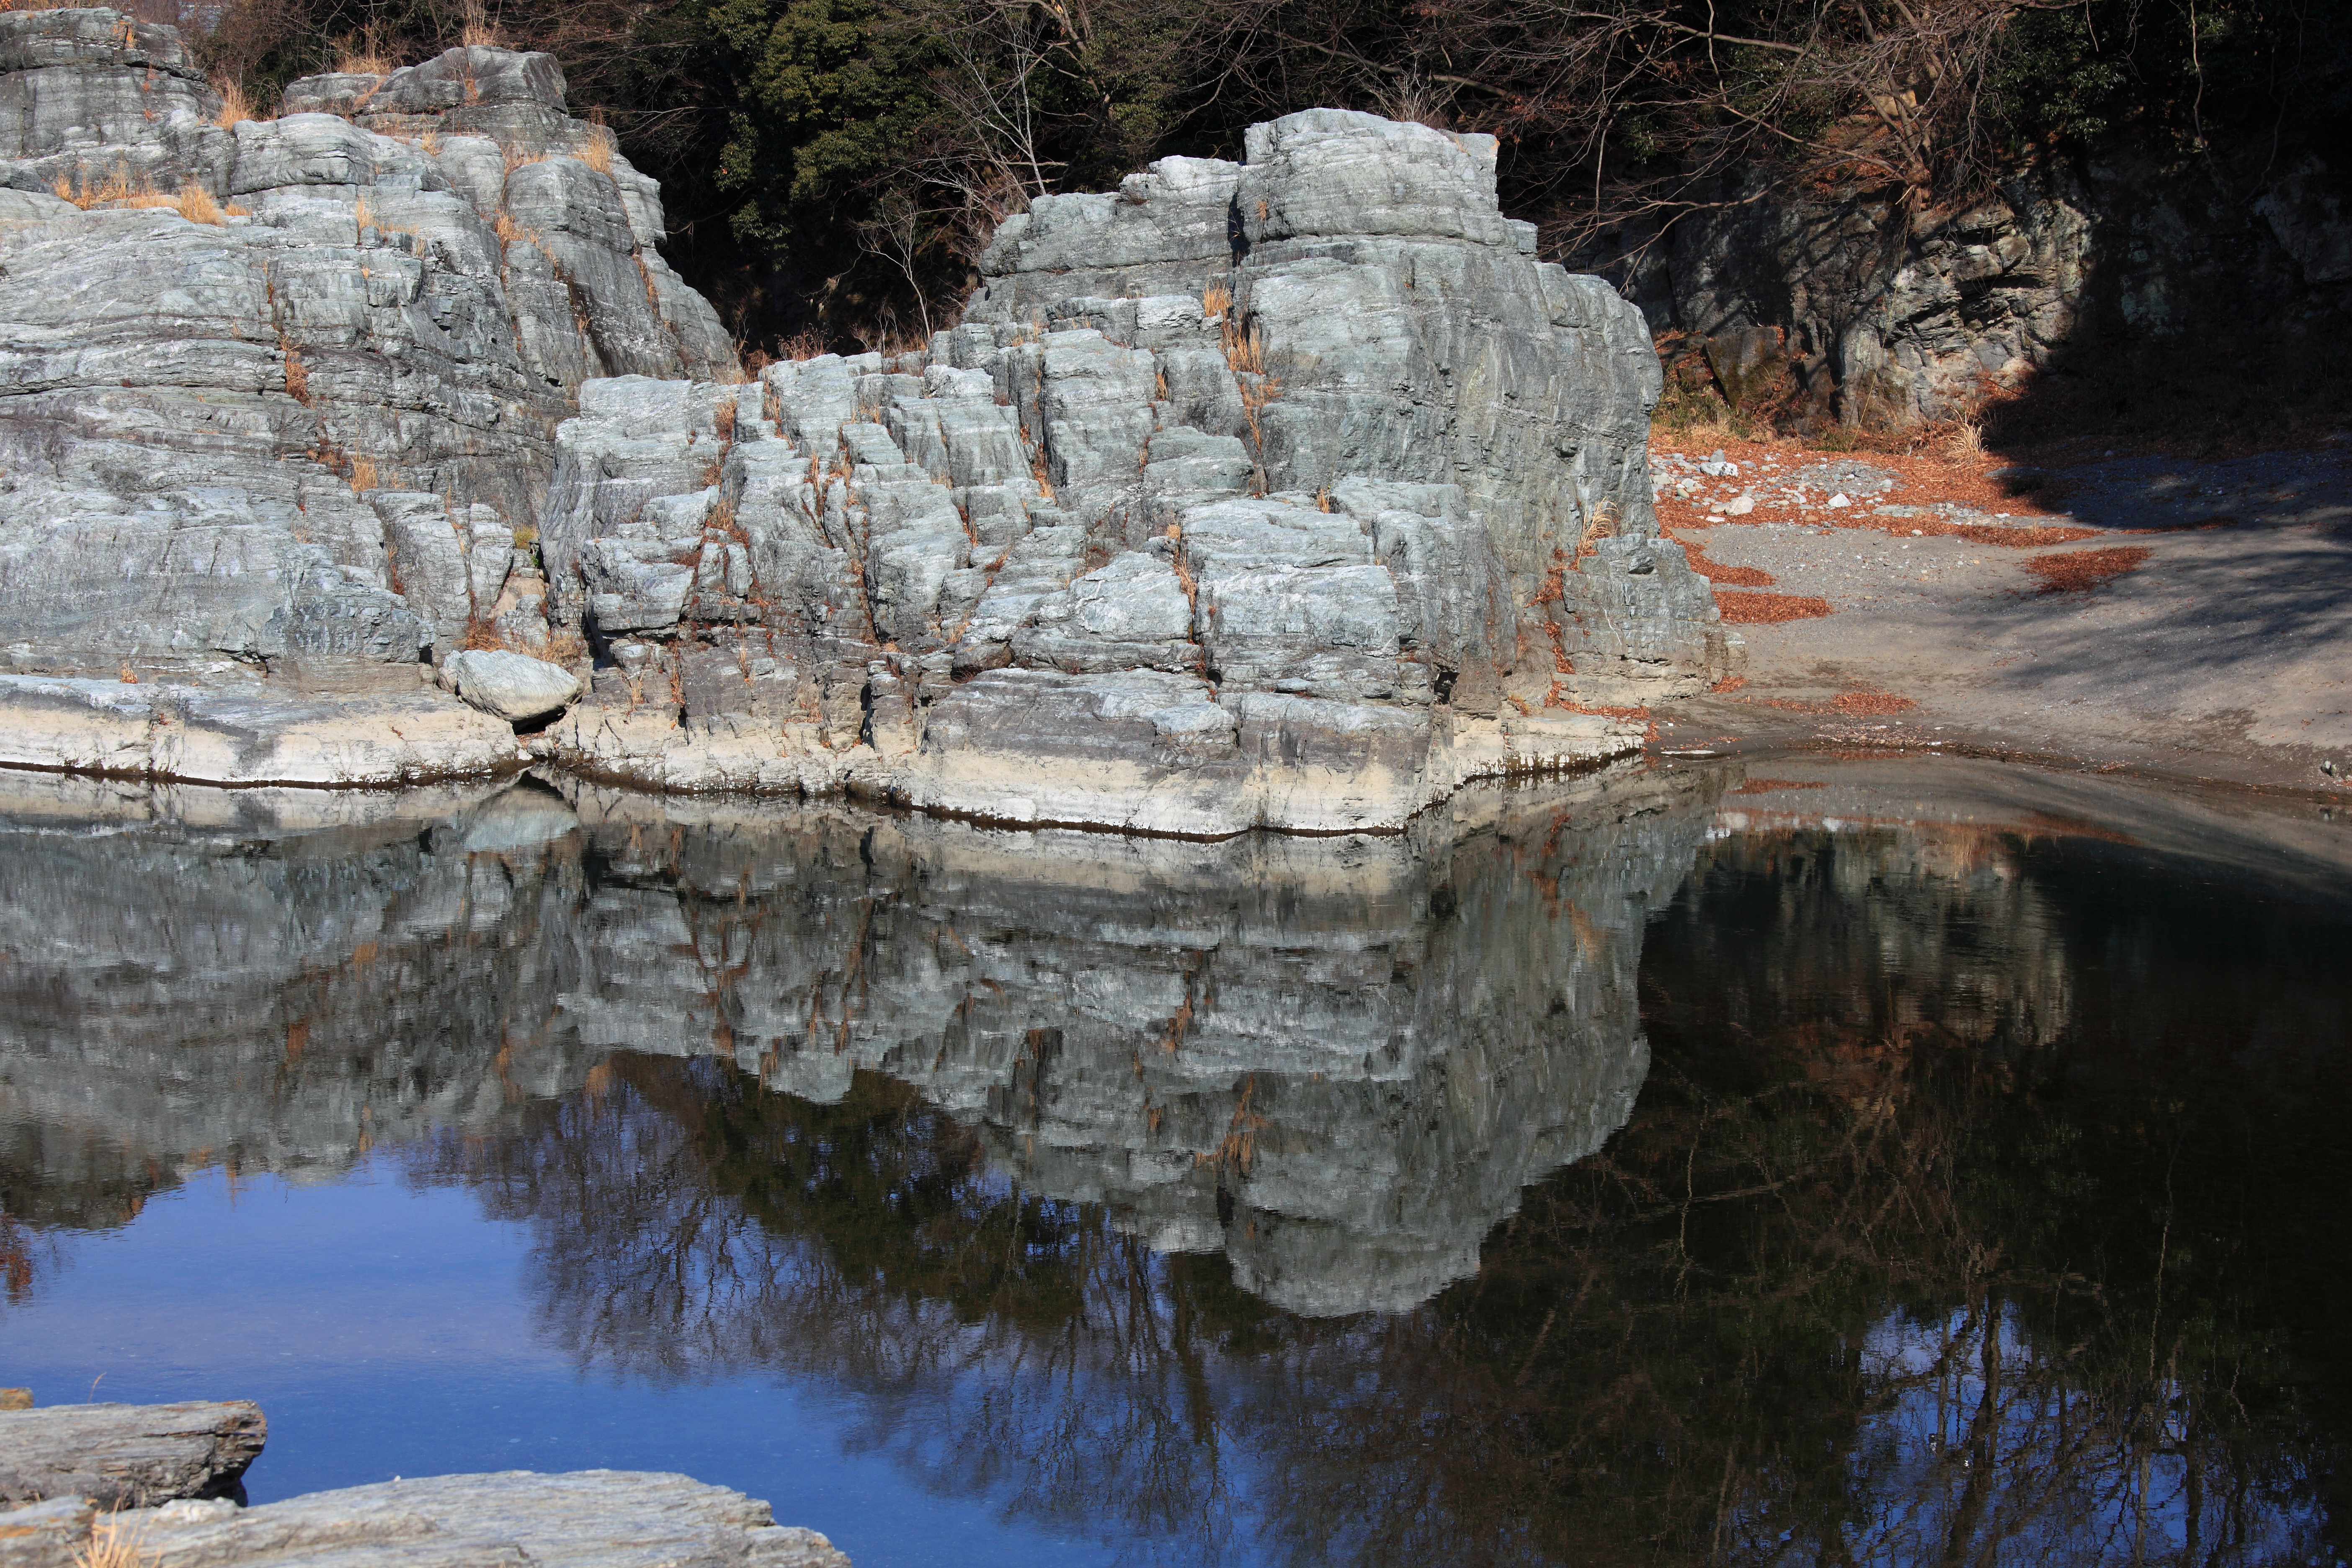
water, rock, waterfall, river, formation, cliff, reflection, high, canyon, terrain, stones, geology, 5d, hires, markii, water feature, hi, res, resolution, tatami, nagatoro, schist, landform, terraces